The Deer Hunter

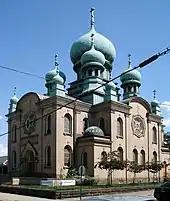
St. Theodosius Russian Orthodox Cathedral in Cleveland, Ohio, the site of the wedding scenes

The wedding scenes were filmed at historic St. Theodosius Russian Orthodox Cathedral in the Tremont neighborhood of Cleveland, Ohio. They took five days to film. St. Theodosius's Father Stephen Kopestonsky was cast as the priest. The reception scene was filmed at nearby Lemko Association Hall. The amateur extras cast for the crowded wedding-dance sequences drank real liquor and beer. The scenes were filmed in the summer, in 95 °F (35 °C) weather, but were set in the fall. To accomplish a fall look, individual leaves were removed from deciduous trees. Vilmos Zsigmond also had to desaturate the colors of the exterior shots, partly in camera and partly in laboratory processing.